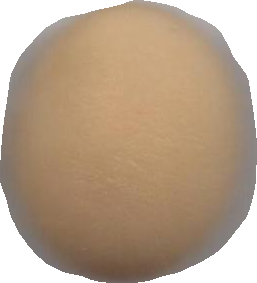
Variety: Grobogan